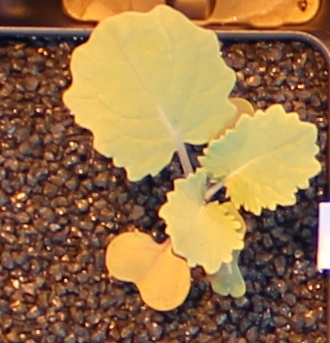
Label: Canola